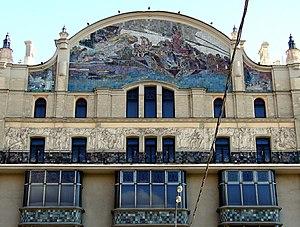
La Maison de rapport Sokol est une maison historique de Moscou, située rue du Pont Kouznetski. Elle est classée comme héritage populaire de portée régionale.
La Princesse Grioza ou La Princesse lointaine ou La Princesse-rêve est un tableau du peintre russe Mikhaïl Vroubel, d'après le personnage de la pièce d'Edmond Rostand.